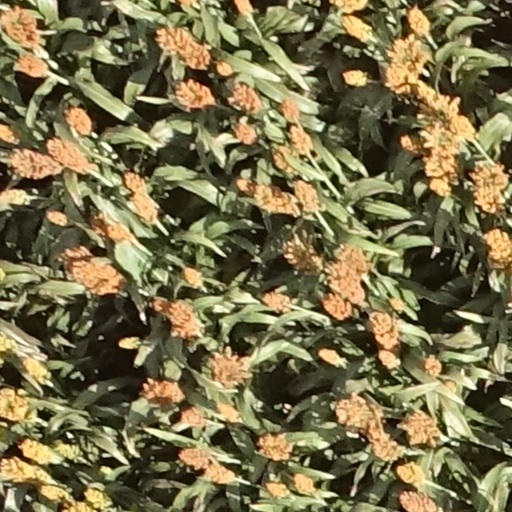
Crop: sorghum